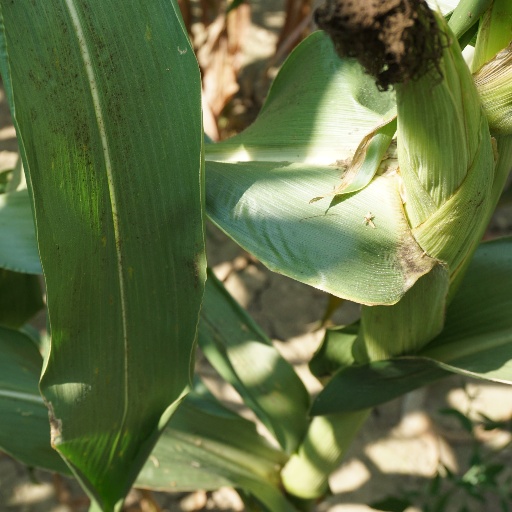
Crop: maize; corn